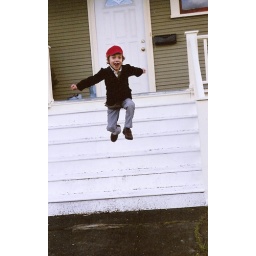
flying boy spotted in city of portland